Violet Dickson

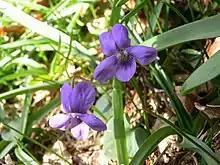

The house was ransacked during the invasion, but has since been restored by the Kuwaiti National Council for Culture, Arts and Letters, and is now a tourist attraction. It is one of few surviving examples of 19th-century Kuwaiti architecture, with thirty rooms on two floors.